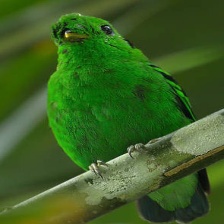
Species: GREEN BROADBILL
Scientific name: CALYPTOMENA VIRIDIS